Han Chan-hee

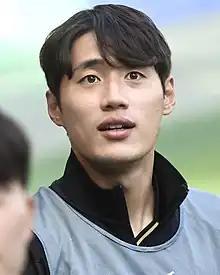
Han in 2023

Han Chan-hee (born 17 March 1997) is a South Korean football midfielder who plays for Pohang Steelers.